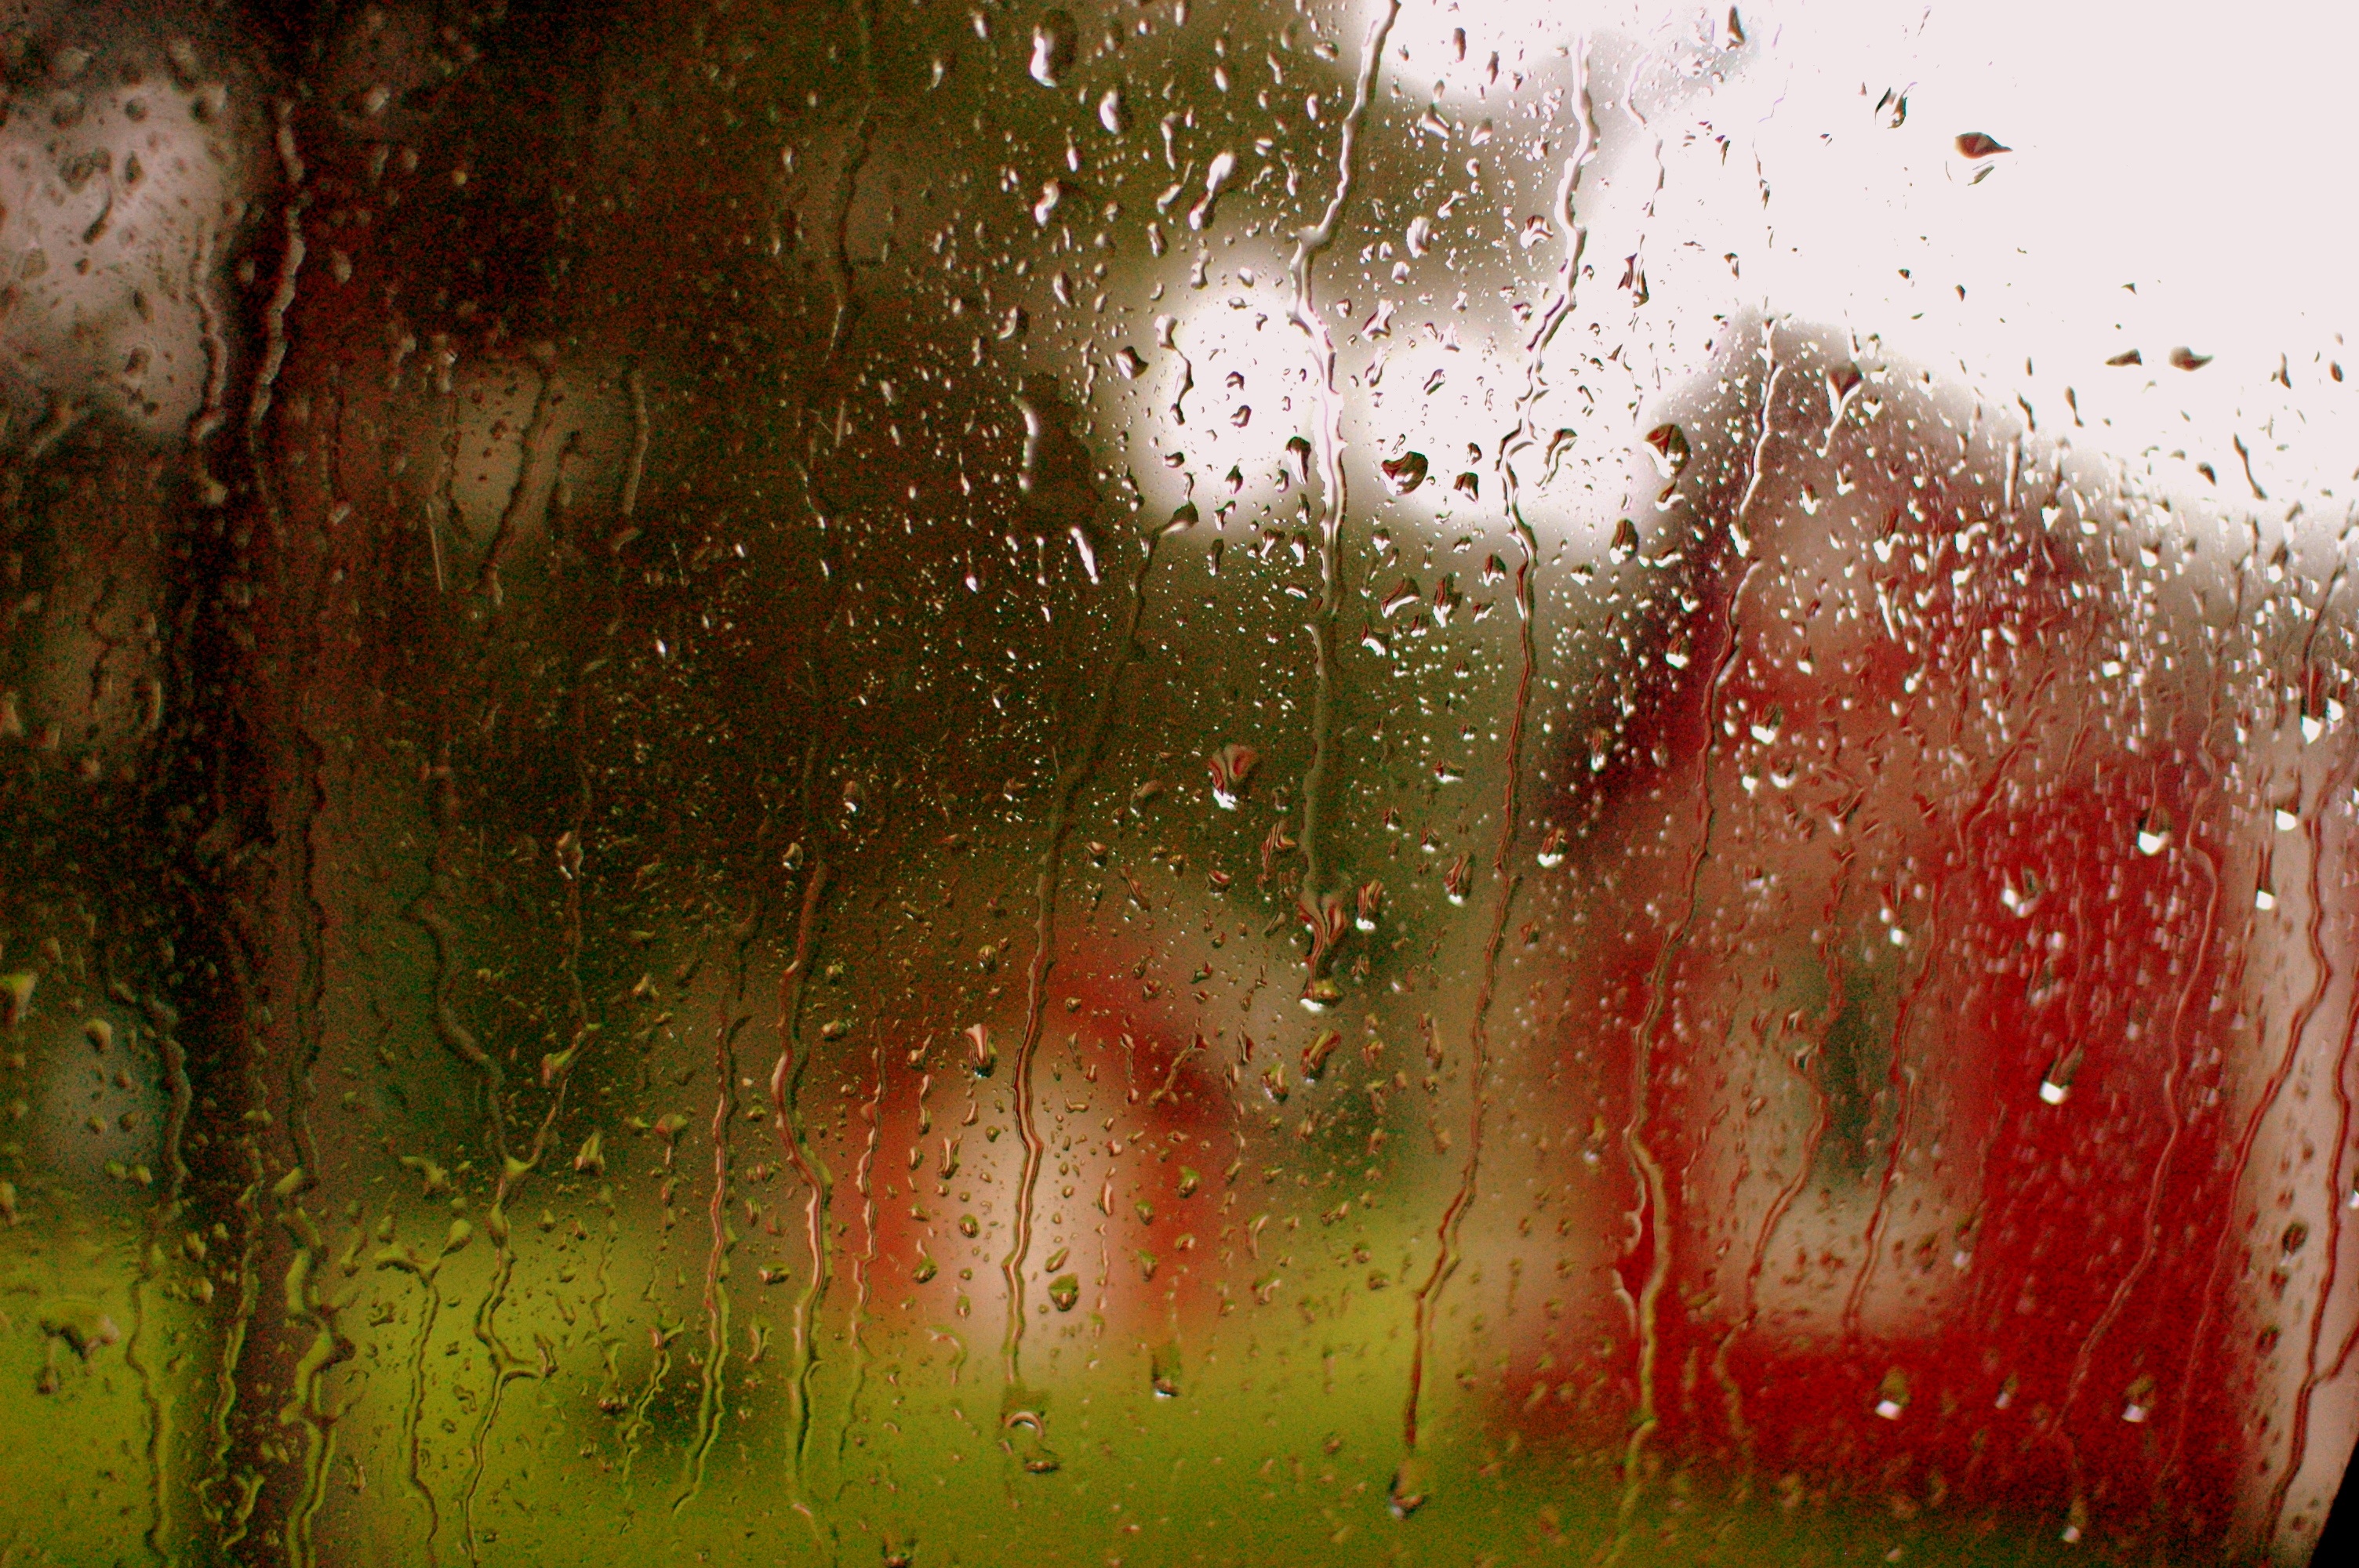
texture, rain, green, color, macro photography, computer wallpaper